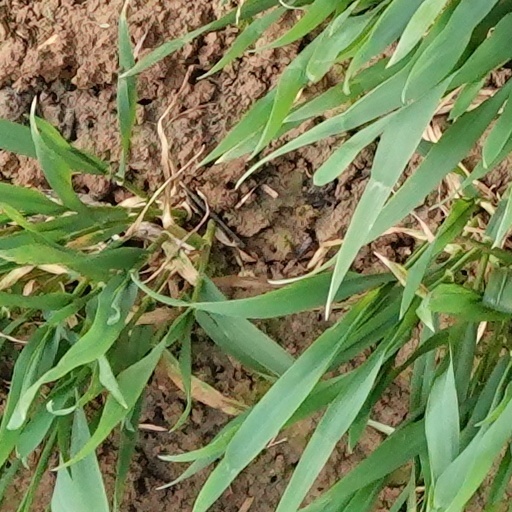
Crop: wheat